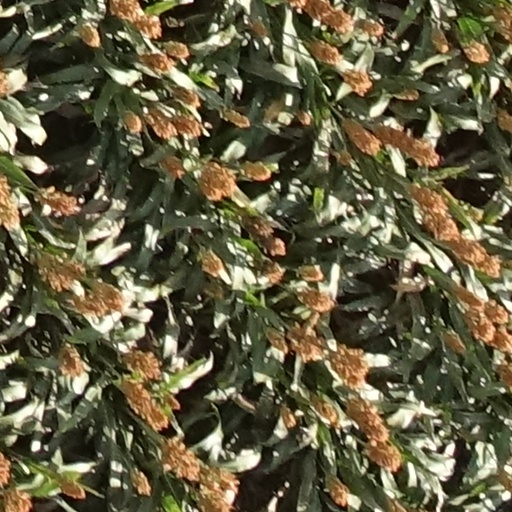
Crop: sorghum